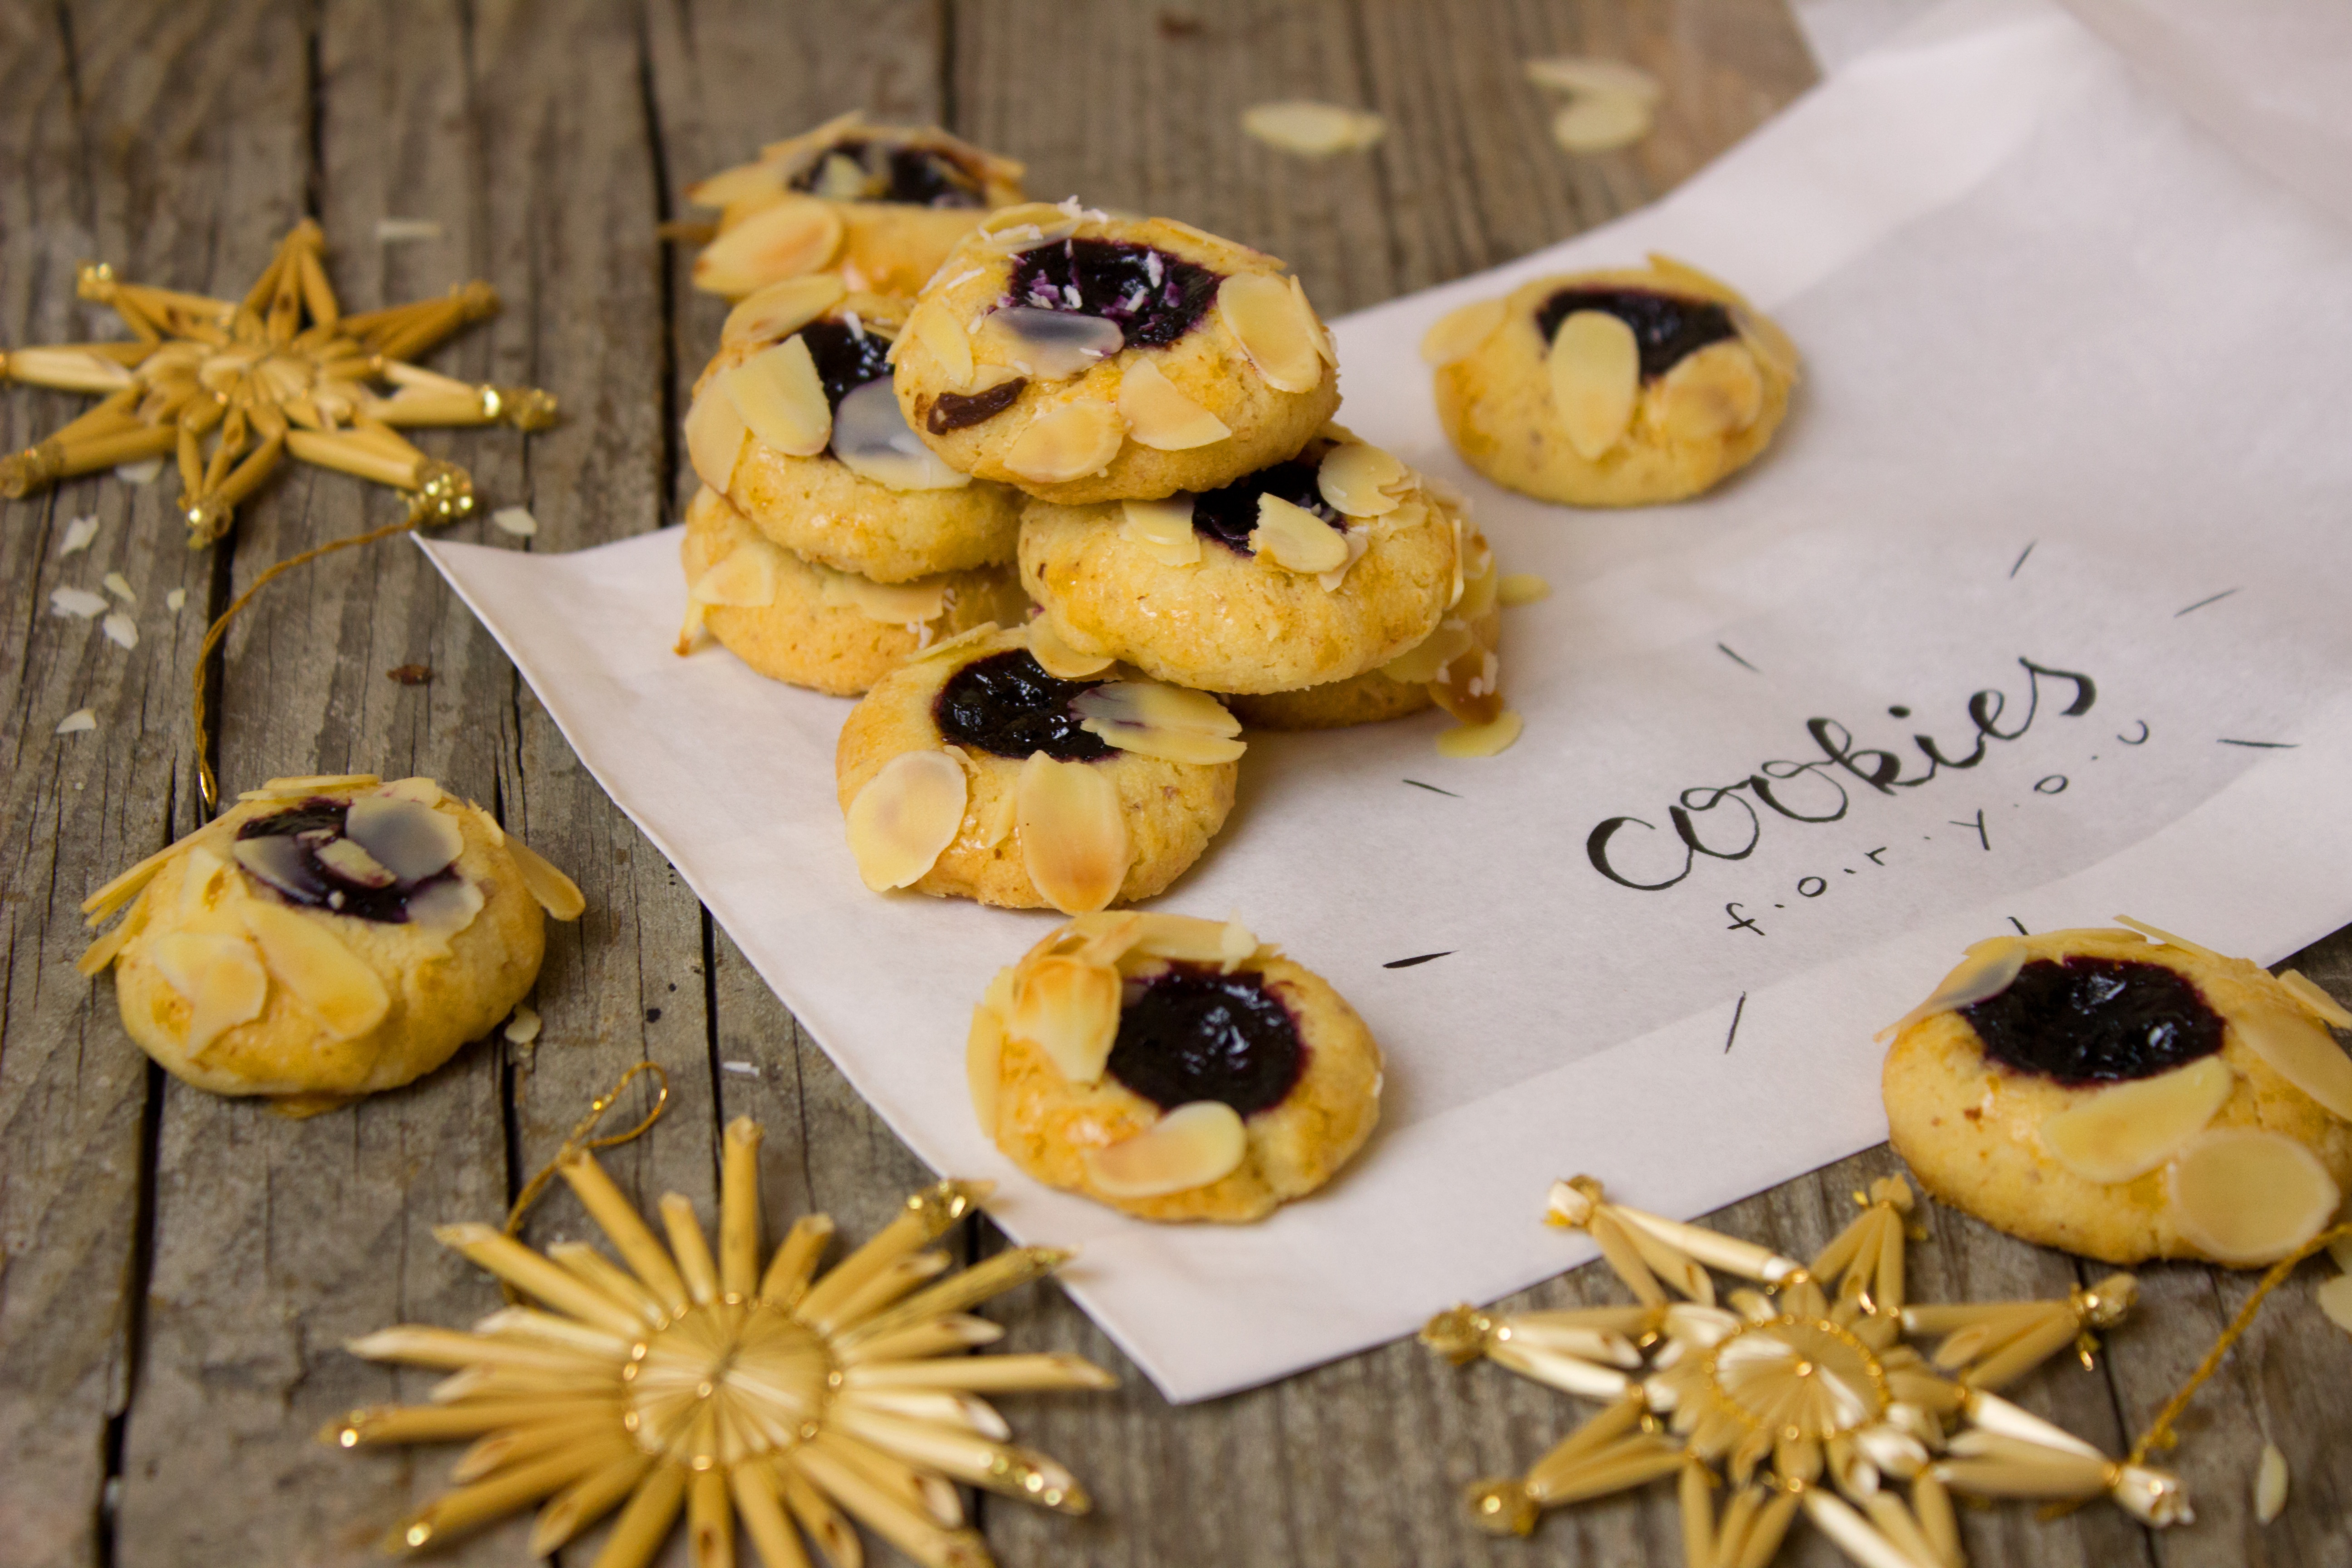
plant, fruit, sweet, meal, food, produce, breakfast, baking, christmas, cookie, dessert, eat, delicious, bakery, dough, jam, advent, bake, christmas time, pastries, cookies, oven, almonds, baked goods, flavor, small cakes, christmas baking, flowering plant, fine pastry, danish pastry, shortcrust pastry, snack food, cookies and crackers, straw star